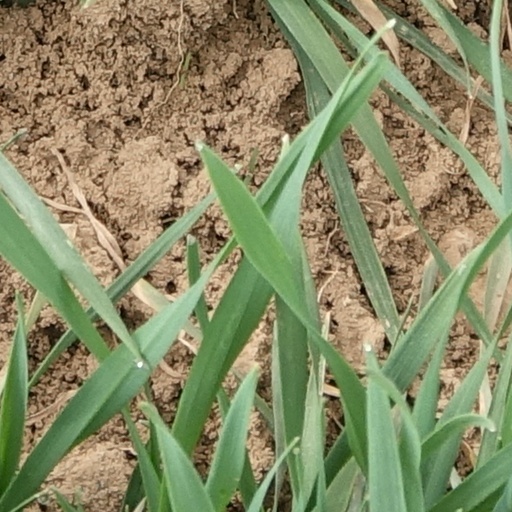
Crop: wheat